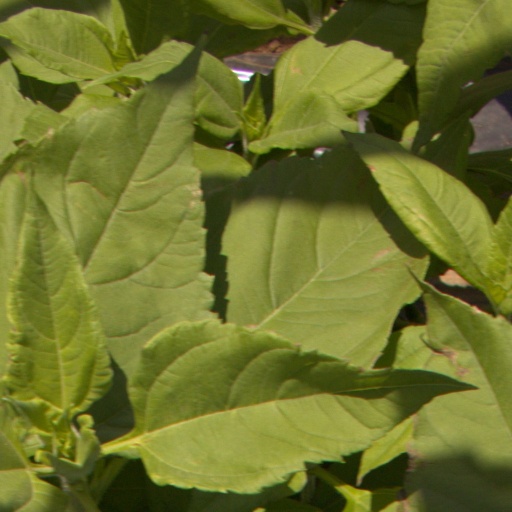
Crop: Jerusalem artichoke